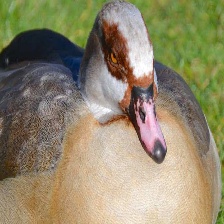
Species: EGYPTIAN GOOSE
Scientific name: ALOPOCHEN AEGYPTIACA
ImageNet parent category: goose